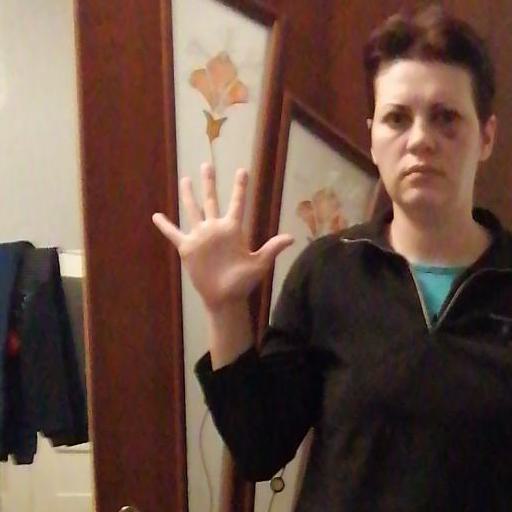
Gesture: palm